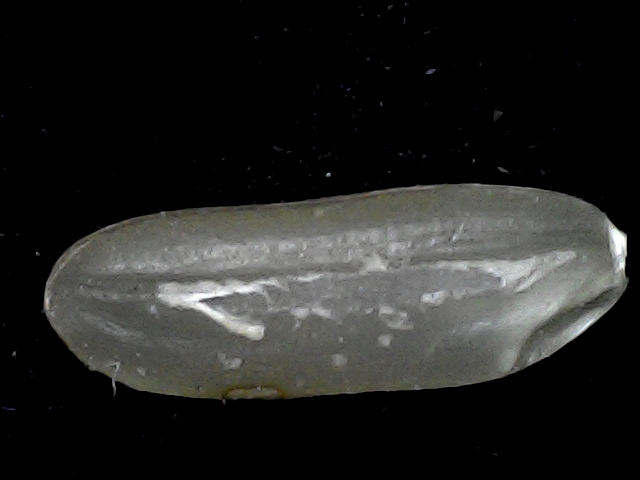
Rice variety: BD72